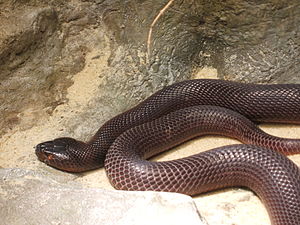
Østlig rød spyttekobra
Østlig rød spyttekobra (Naja pallida)
Østlig rød spyttekobra er en giftig slange, der hører til slægten Naja, der er en del af familien giftsnoge.